Philip Powell Calvert

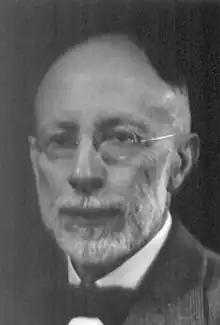
Philip Powell Calvert in 1935

Philip Powell Calvert (January 29, 1871, in Philadelphia, Pennsylvania – August 23, 1961) was an American entomologist, recognised as a leading authority on the Odonata (dragonfly order).